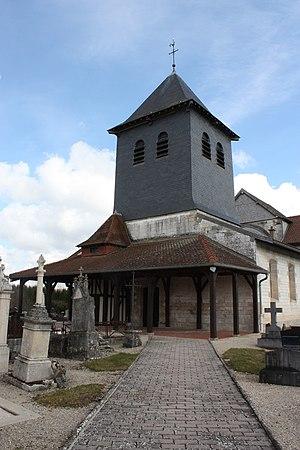
Église Saint-Denis de Courdemanges (Inscrit) This building is indexed in the Base Mérimée, a database of architectural heritage maintained by the French Ministry of Culture,
Cet article recense les monuments historiques de la Marne, en France.